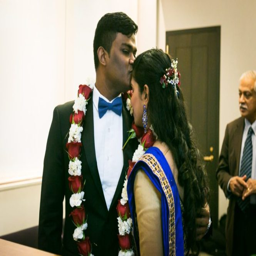
a couple gets married , by wedding photographer